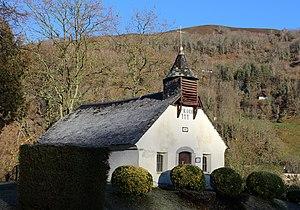
Chapelle Saint-Roch de Juncalas (Hautes-Pyrénées)
Juncalas est une commune française située dans le département des Hautes-Pyrénées, en région Occitanie.
La chapelle Saint-Roch de Juncalas est un édifice religieux catholique située à Juncalas, en France.
La liste des chapelles des Hautes-Pyrénées présente les chapelles situées sur le territoire des communes du département français des Hautes-Pyrénées. Il est fait état des diverses protections dont elles peuvent bénéficier, et notamment les inscriptions et classements au titre des monuments historiques.